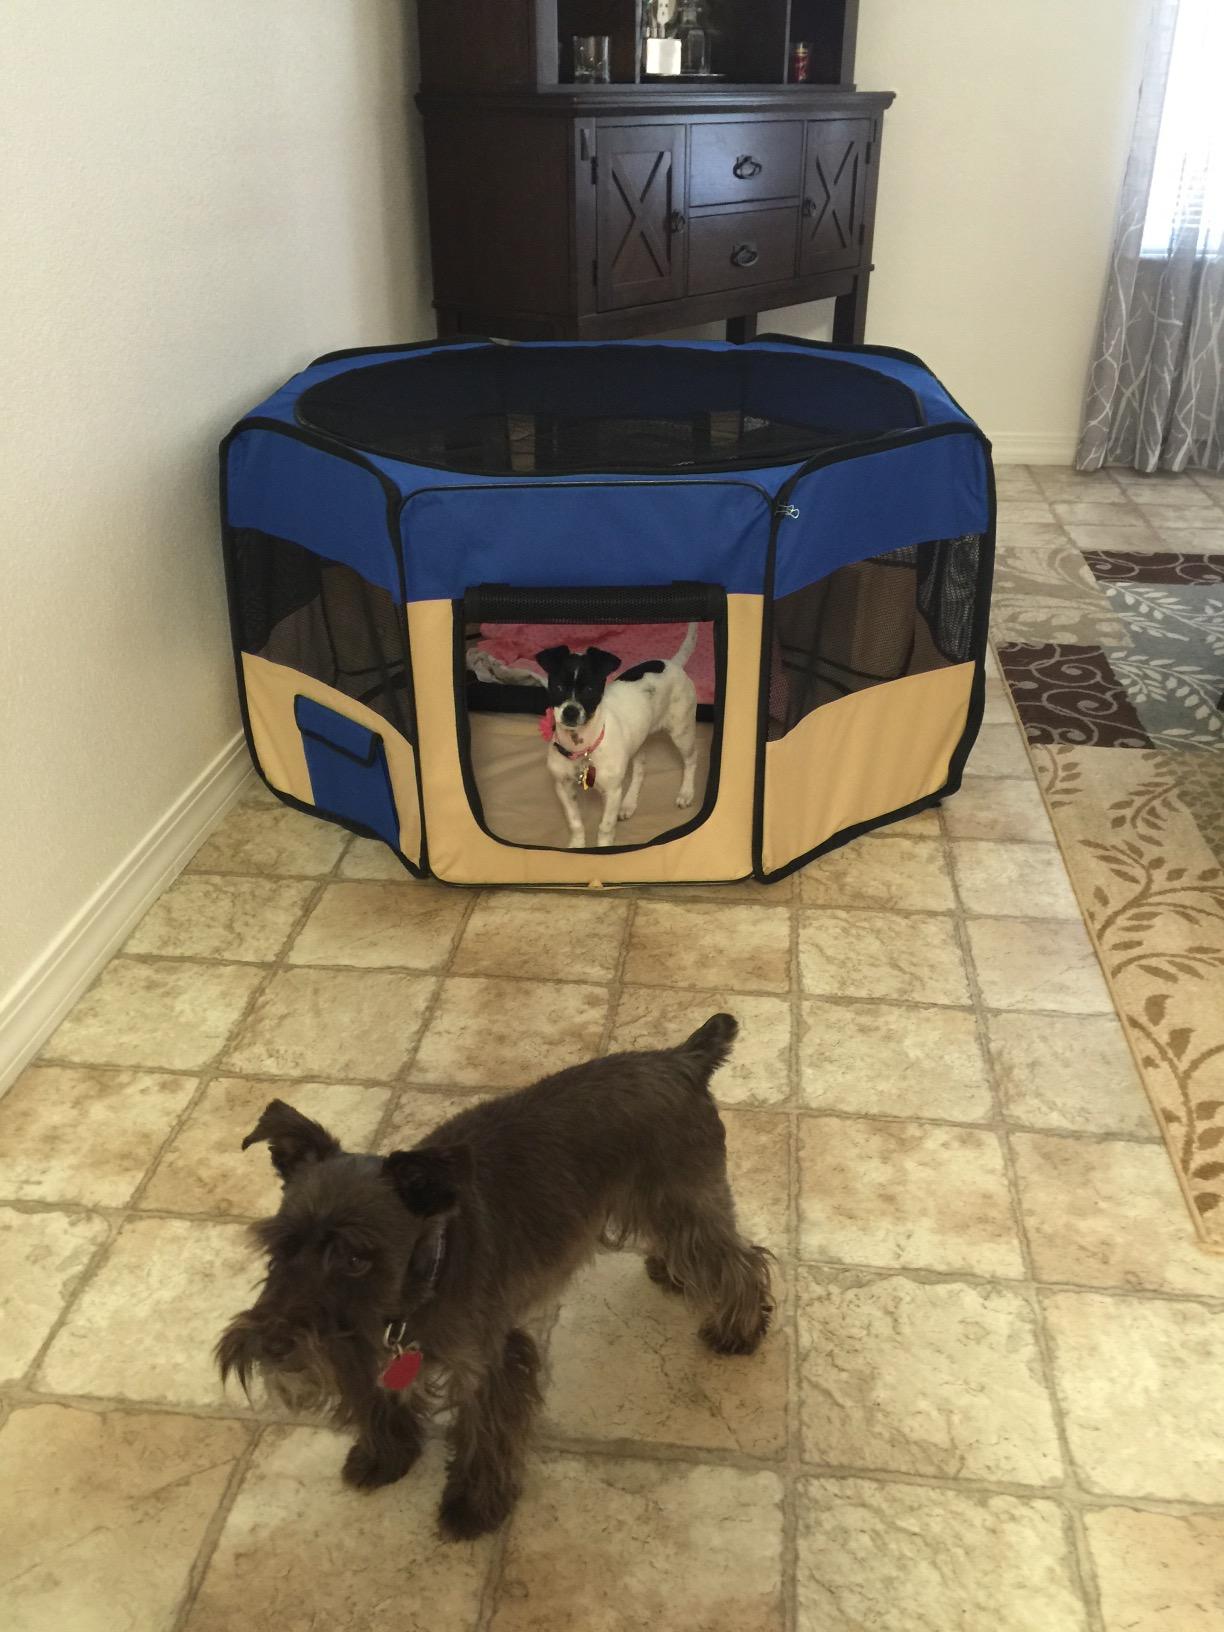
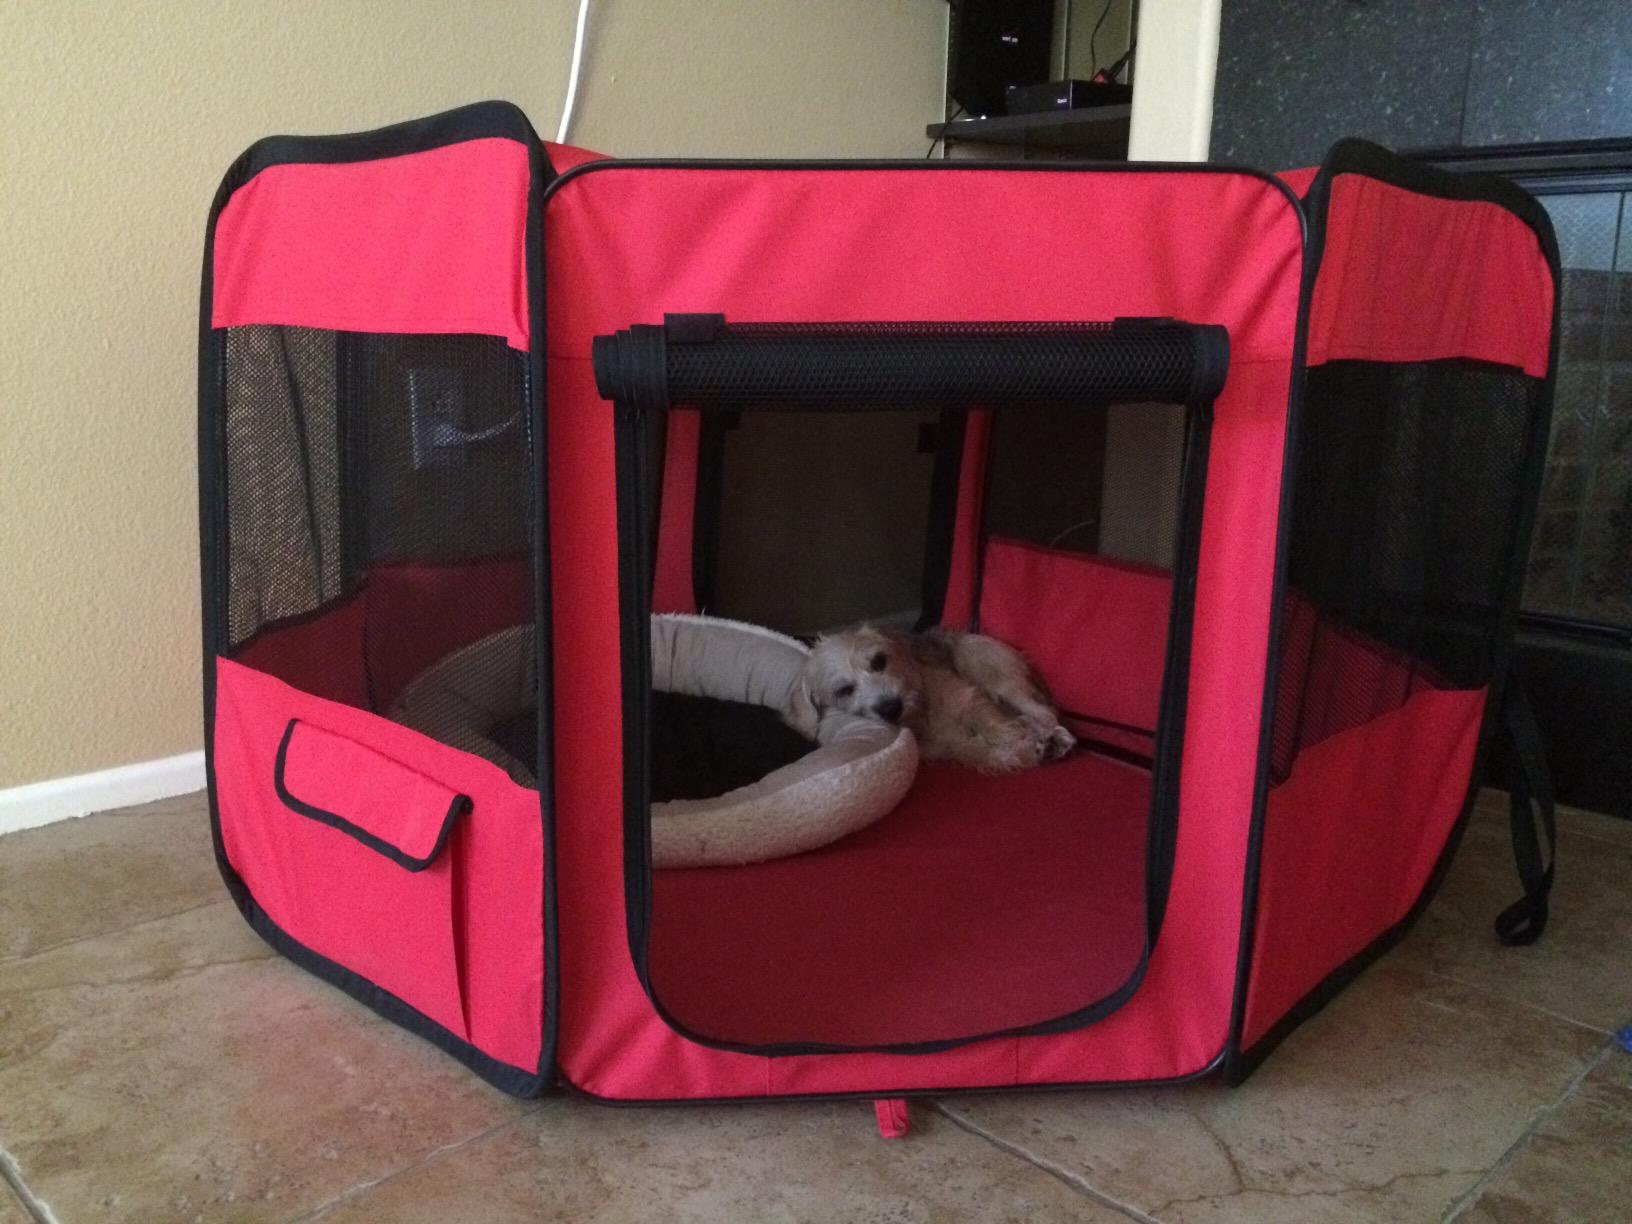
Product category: items_kennel
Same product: no